Cavalier

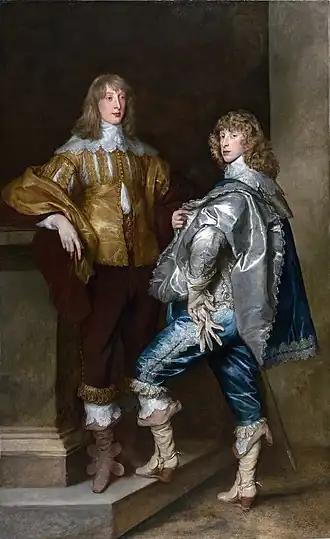
"Lord John Stuart and his Brother, Lord Bernard Stuart", , by Sir Anthony van Dyck. Both Lord John Stewart and Lord Bernard Stewart died in the English Civil War, fighting on the Royalist side.

Cavalier was not understood at the time as primarily a term describing a style of dress, but a whole political and social attitude. However, in modern times the word has become more particularly associated with the court fashions of the period, which included long flowing hair in ringlets, brightly coloured clothing with elaborate trimmings (i.e., lace collars and cuffs), and plumed hats. This contrasted with the dress of at least the most extreme Roundhead supporters of Parliament, with their preference for shorter hair and plainer dress, although neither side conformed to the stereotypical images entirely.